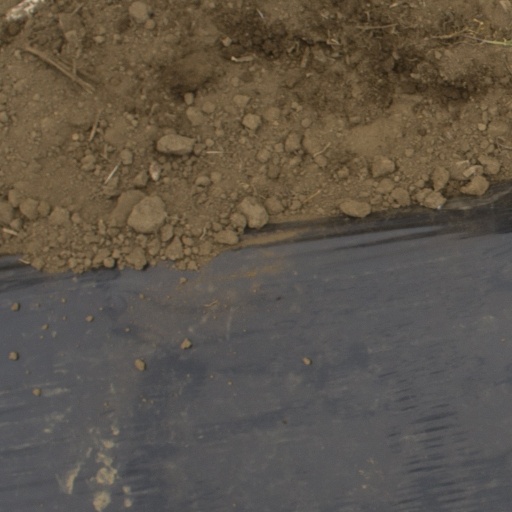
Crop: Jerusalem artichoke